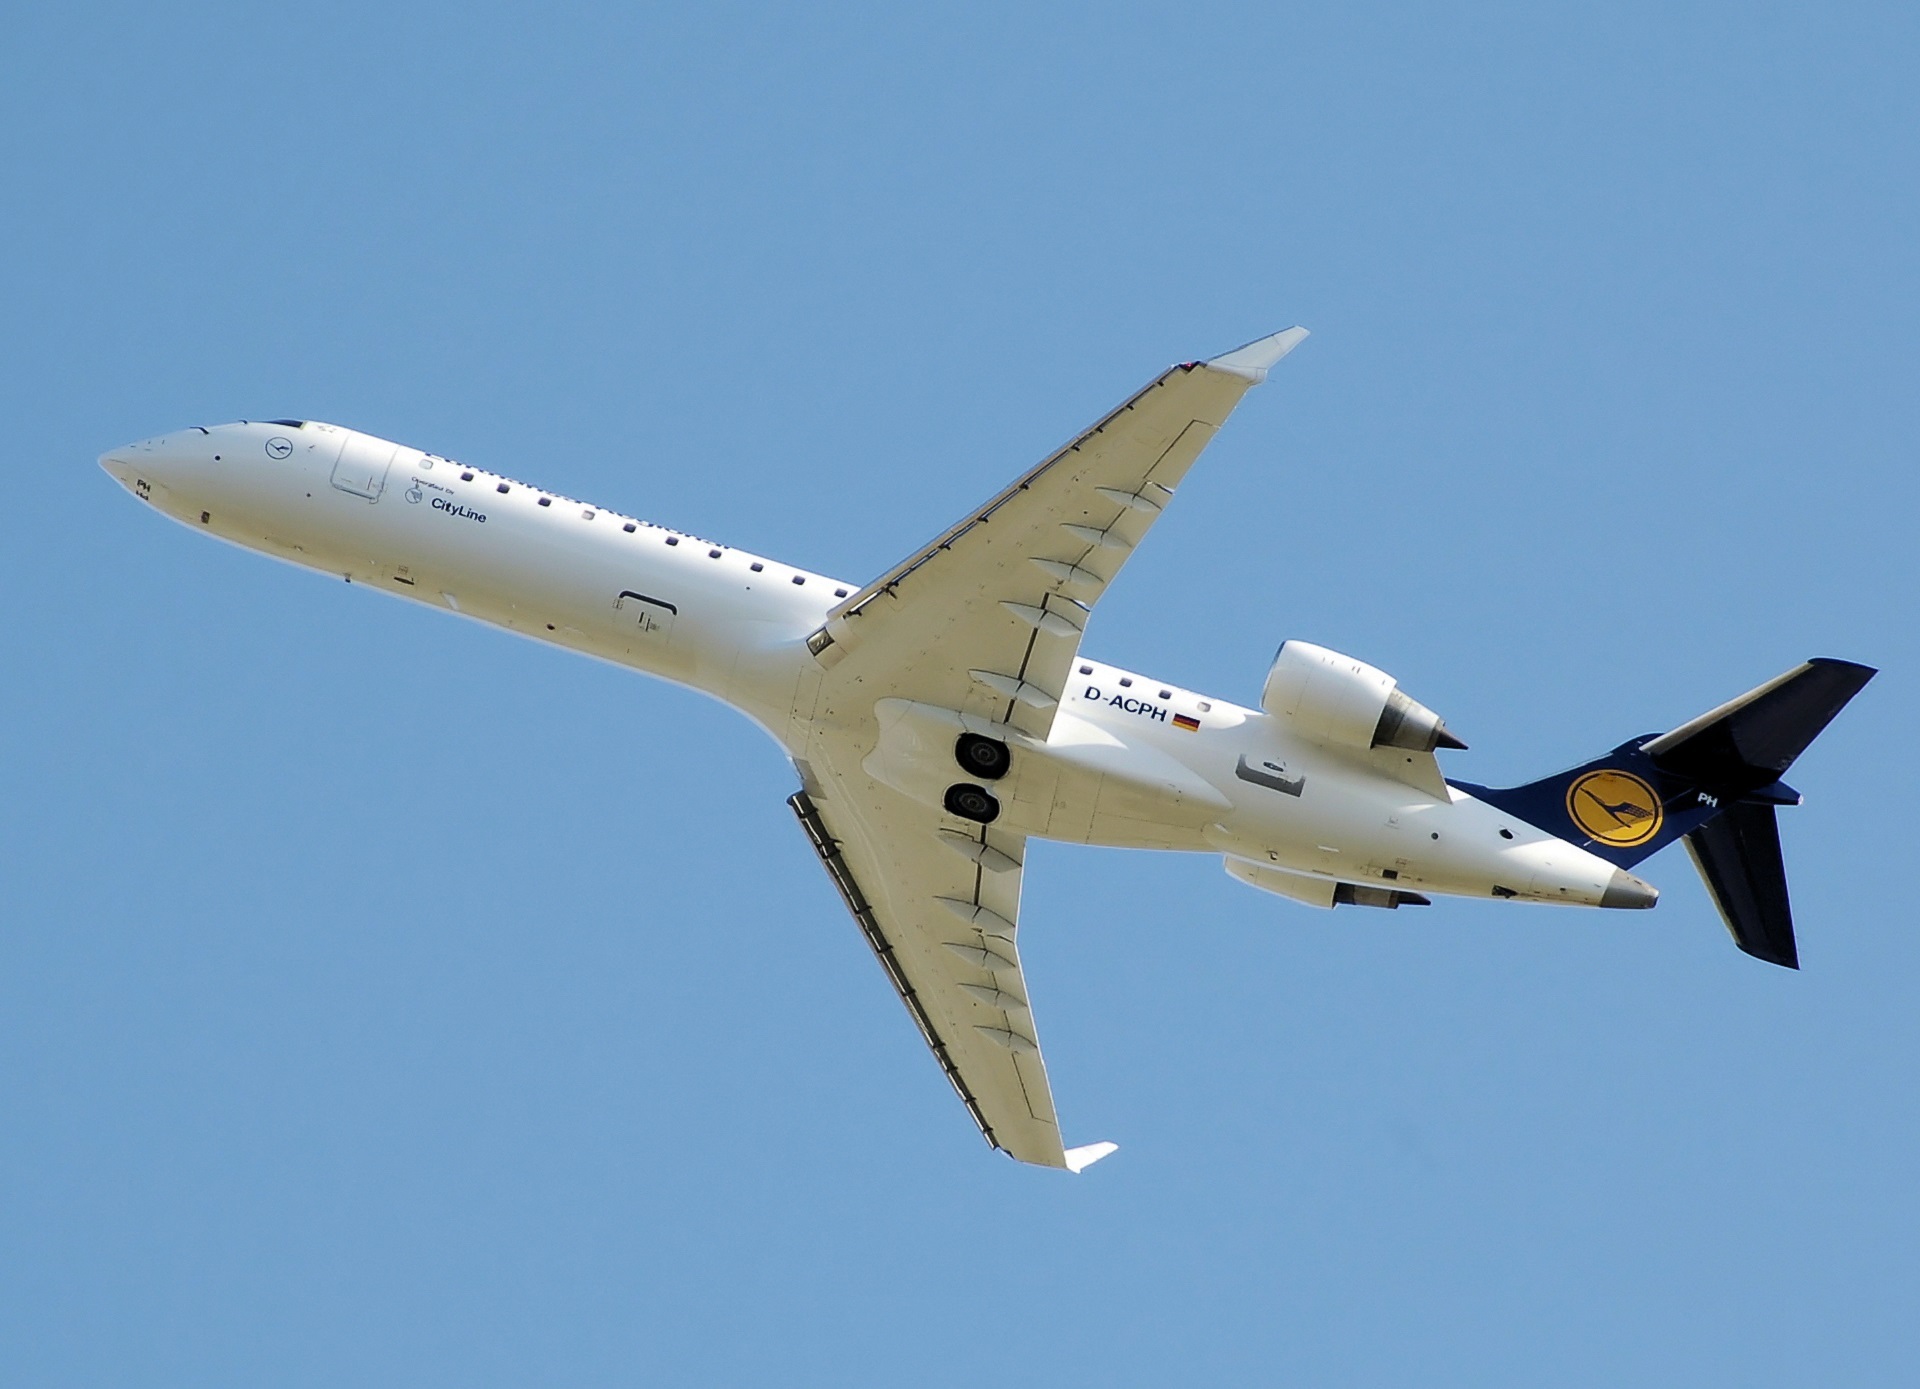
wing, flying, fly, airplane, plane, aircraft, jet, vehicle, airline, aviation, flight, airliner, commercial, airbus, takeoff, bombardier, take off, air force, jet aircraft, airbus a330, boeing 777, boeing 767, air travel, atmosphere of earth, wide body aircraft, narrow body aircraft, aerospace engineering, aircraft engine, crj 700